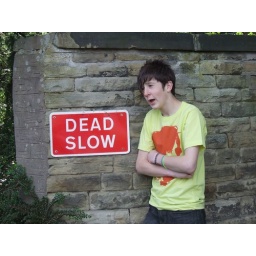
The oldest building in cheadle hulme described this boy to all